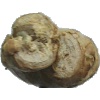
Label: Ginger Root 1